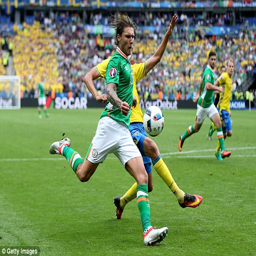
football player has been ruled out of the qualifiers